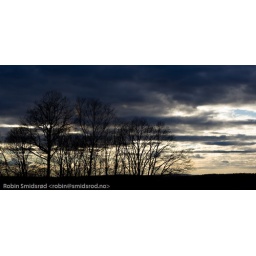
A strong silhouette of trees against strong clouds after a strong storm.